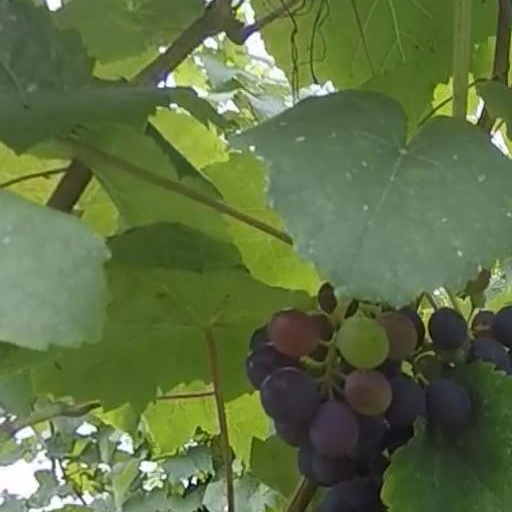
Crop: grape